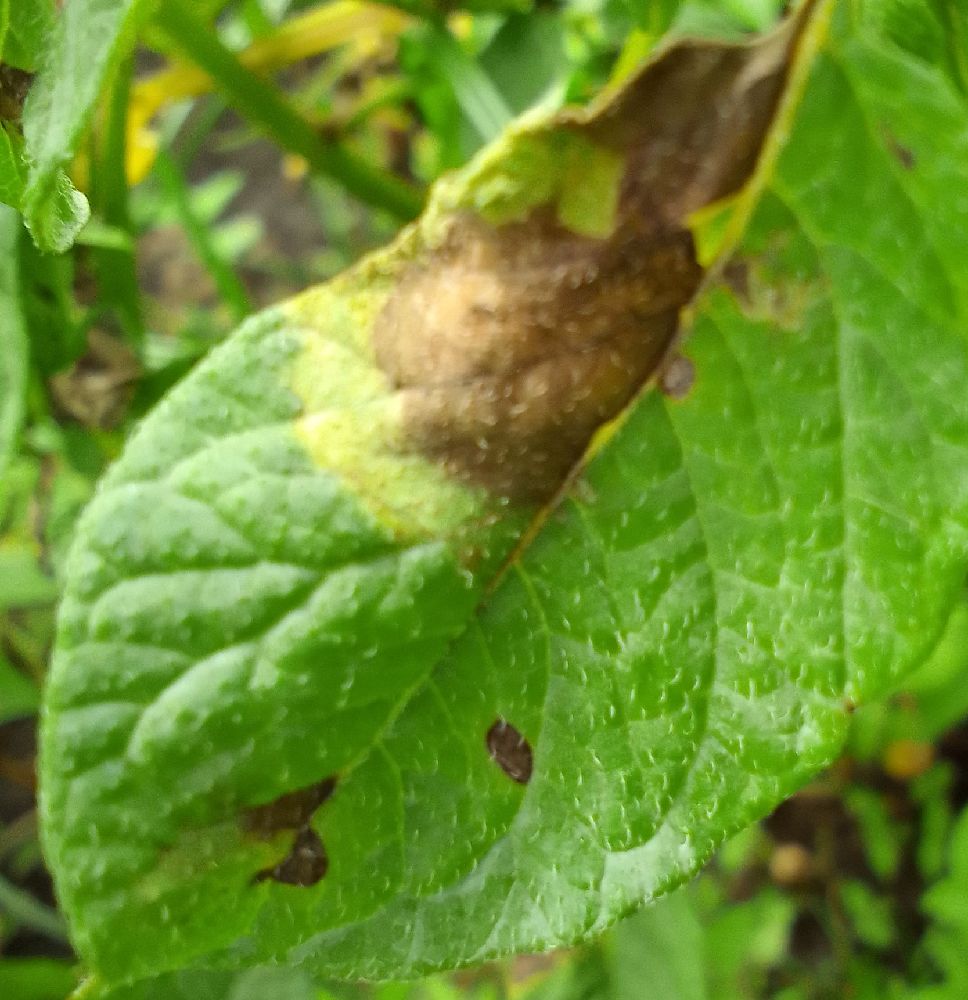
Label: Late blight